Sophineta

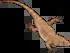
Life restoration

"Sophineta" differs from all kuehneosaurs and "Marmoretta" in having short vertebrae bearing notochord pits while lacking transverse processes. It also has pleurodont teeth, rather than subthecodont teeth like in all kuehneosaurs. Other differences are the presence of paired rather than confluent nares, the presence of weakly developed zygosphenoidal articulations on the vertebrae, and compressed keeled tooth tips rather than simple cones. It differs from the "Paliguana" in having a deeper facial process on the maxilla and a much smaller lacrimal, and from "Marmoretta" in that the latter has a specialised maxillary/premaxillary overlap. "Sophineta" resembles lepidosaurs in having weak zygosphenes, short vertebrae and single−headed ribs throughout the column, but differs in having a shallower pleurodont tooth implantation and the apparent absence of both a thyroid fenestra and functional caudal autotomy. "Sophineta" had an unspecialised vertebral column but fairly derived skull structure, including the tall facial process of the maxilla, reduced lacrimal and pleurodonty. These traits also resemble those of early lepidosaurs more than stem−lepidosaurs. The skull of "Sophineta" reconstructed as a "modified diapsid skull" with a relatively short preorbital region. The orbits, narial openings and upper temporal fenestrae are large, and the lower temporal fenestrae are open ventrally. Based on the dimensions of the ZPAL RV/175 and skull proportions in "Marmoretta", its total skull length is estimated to be about , with a body length (excluding the tail) of about .